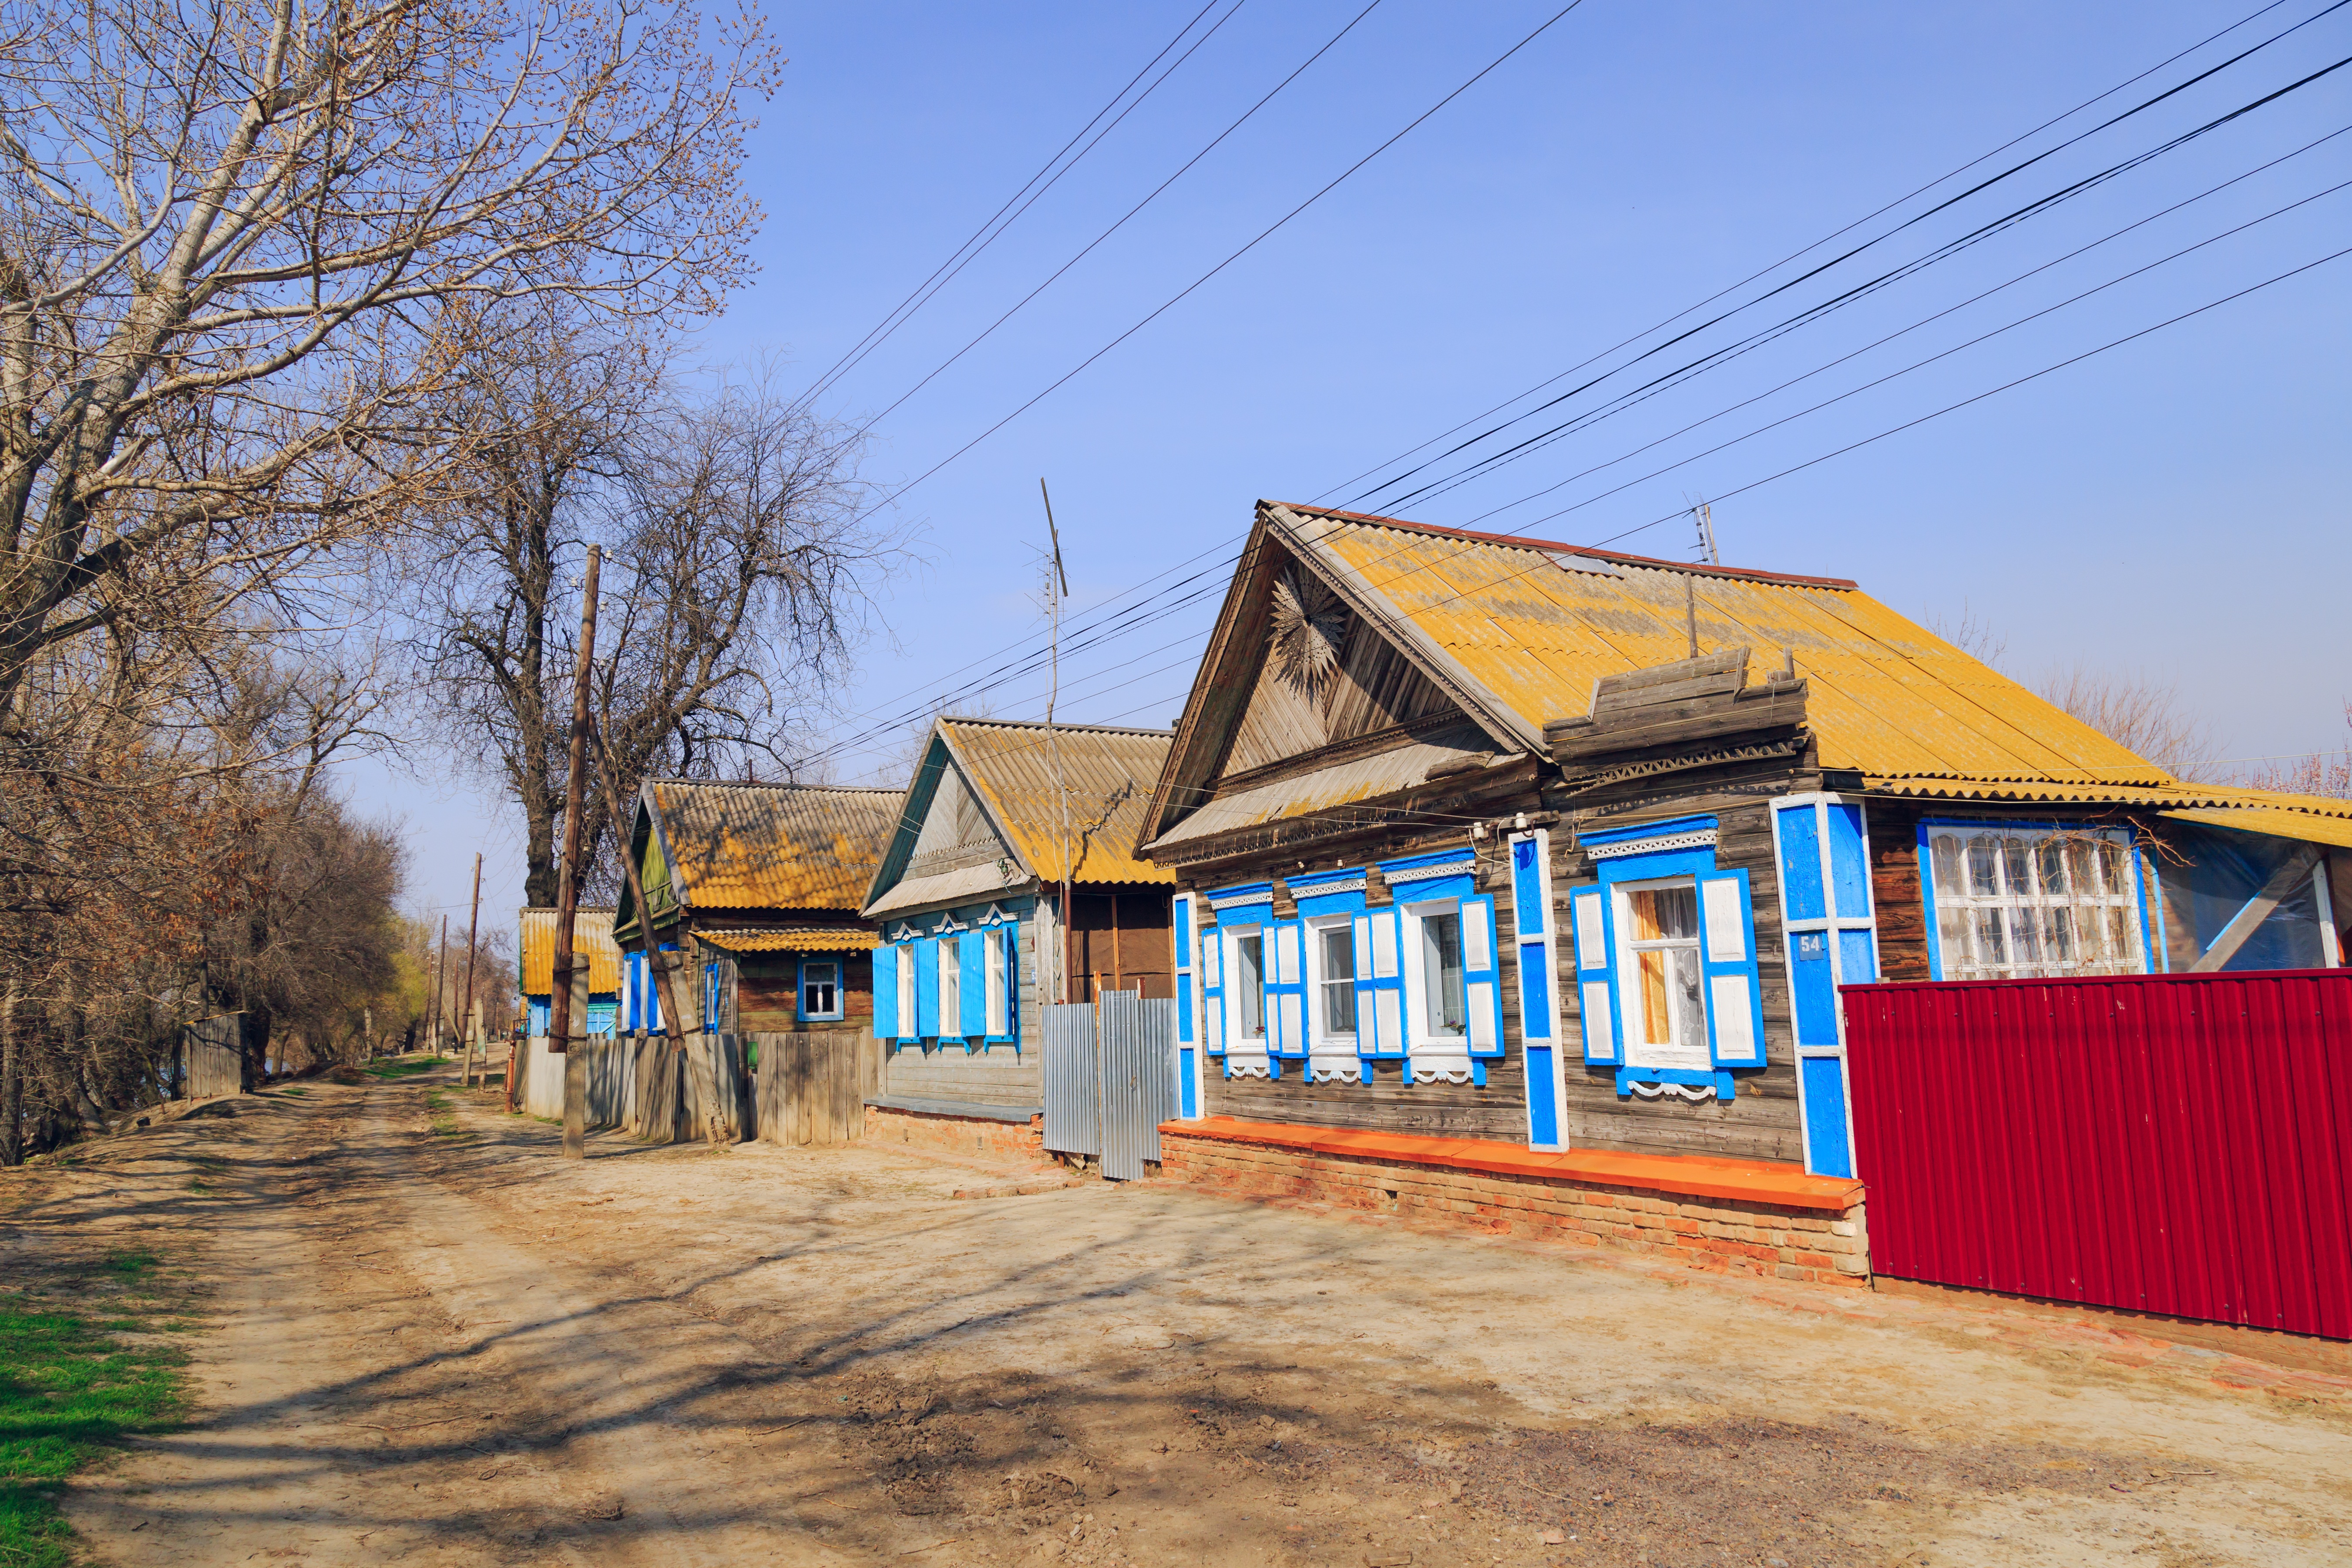
nature, architecture, wood, road, street, countryside, house, town, building, old, home, summer, hut, village, transport, shack, suburb, cottage, wooden house, old house, shutters, russia, neighbourhood, real estate, at home, rural area, wooden houses, residential area, trims, gluchinka